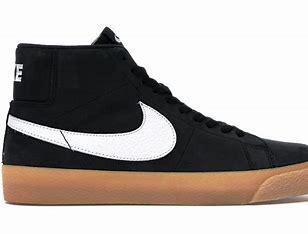
Brand: Nike
Model: Blazer SB